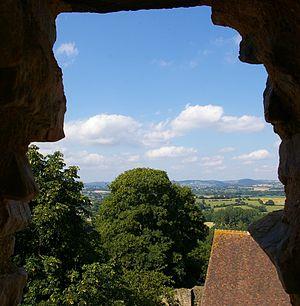
Donjon de Sainte-Suzanne (Mayenne) est un château fort du XIᵉ siècle.